Insular Chile

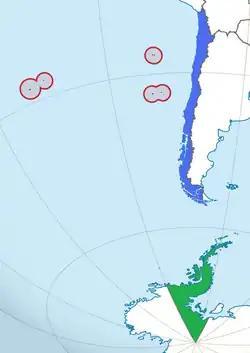
Map of the three areas dividing Chilean territory:In blue: Continental ChileIn red: Insular ChileIn green: Antarctic Chile

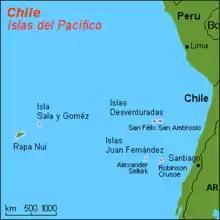
Map of what is considered insular Chile.

Insular Chile, also called "Las islas Esporádicas", or "the Sporadic Islands", is a scattered group of oceanic islands of volcanic origin located in the South Pacific, and which are under the sovereignty of Chile. The islands lie on the Nazca Plate, separate from the South American continental plate.